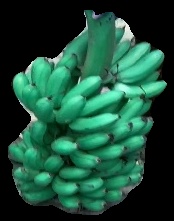
Variety: rasbale
Grade: grade1